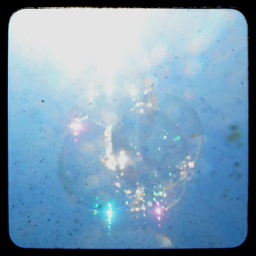
Soap bubbles against blue sky